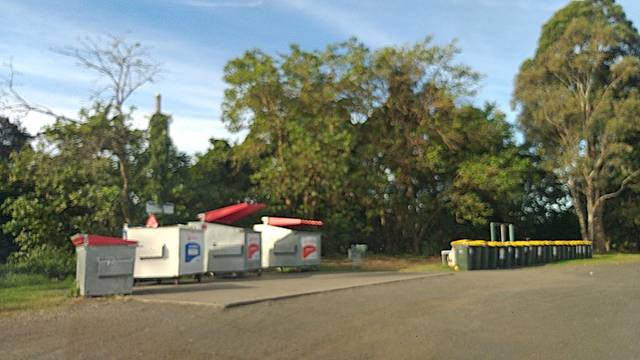
Region: Australia
Coordinates: -34.44, 150.859